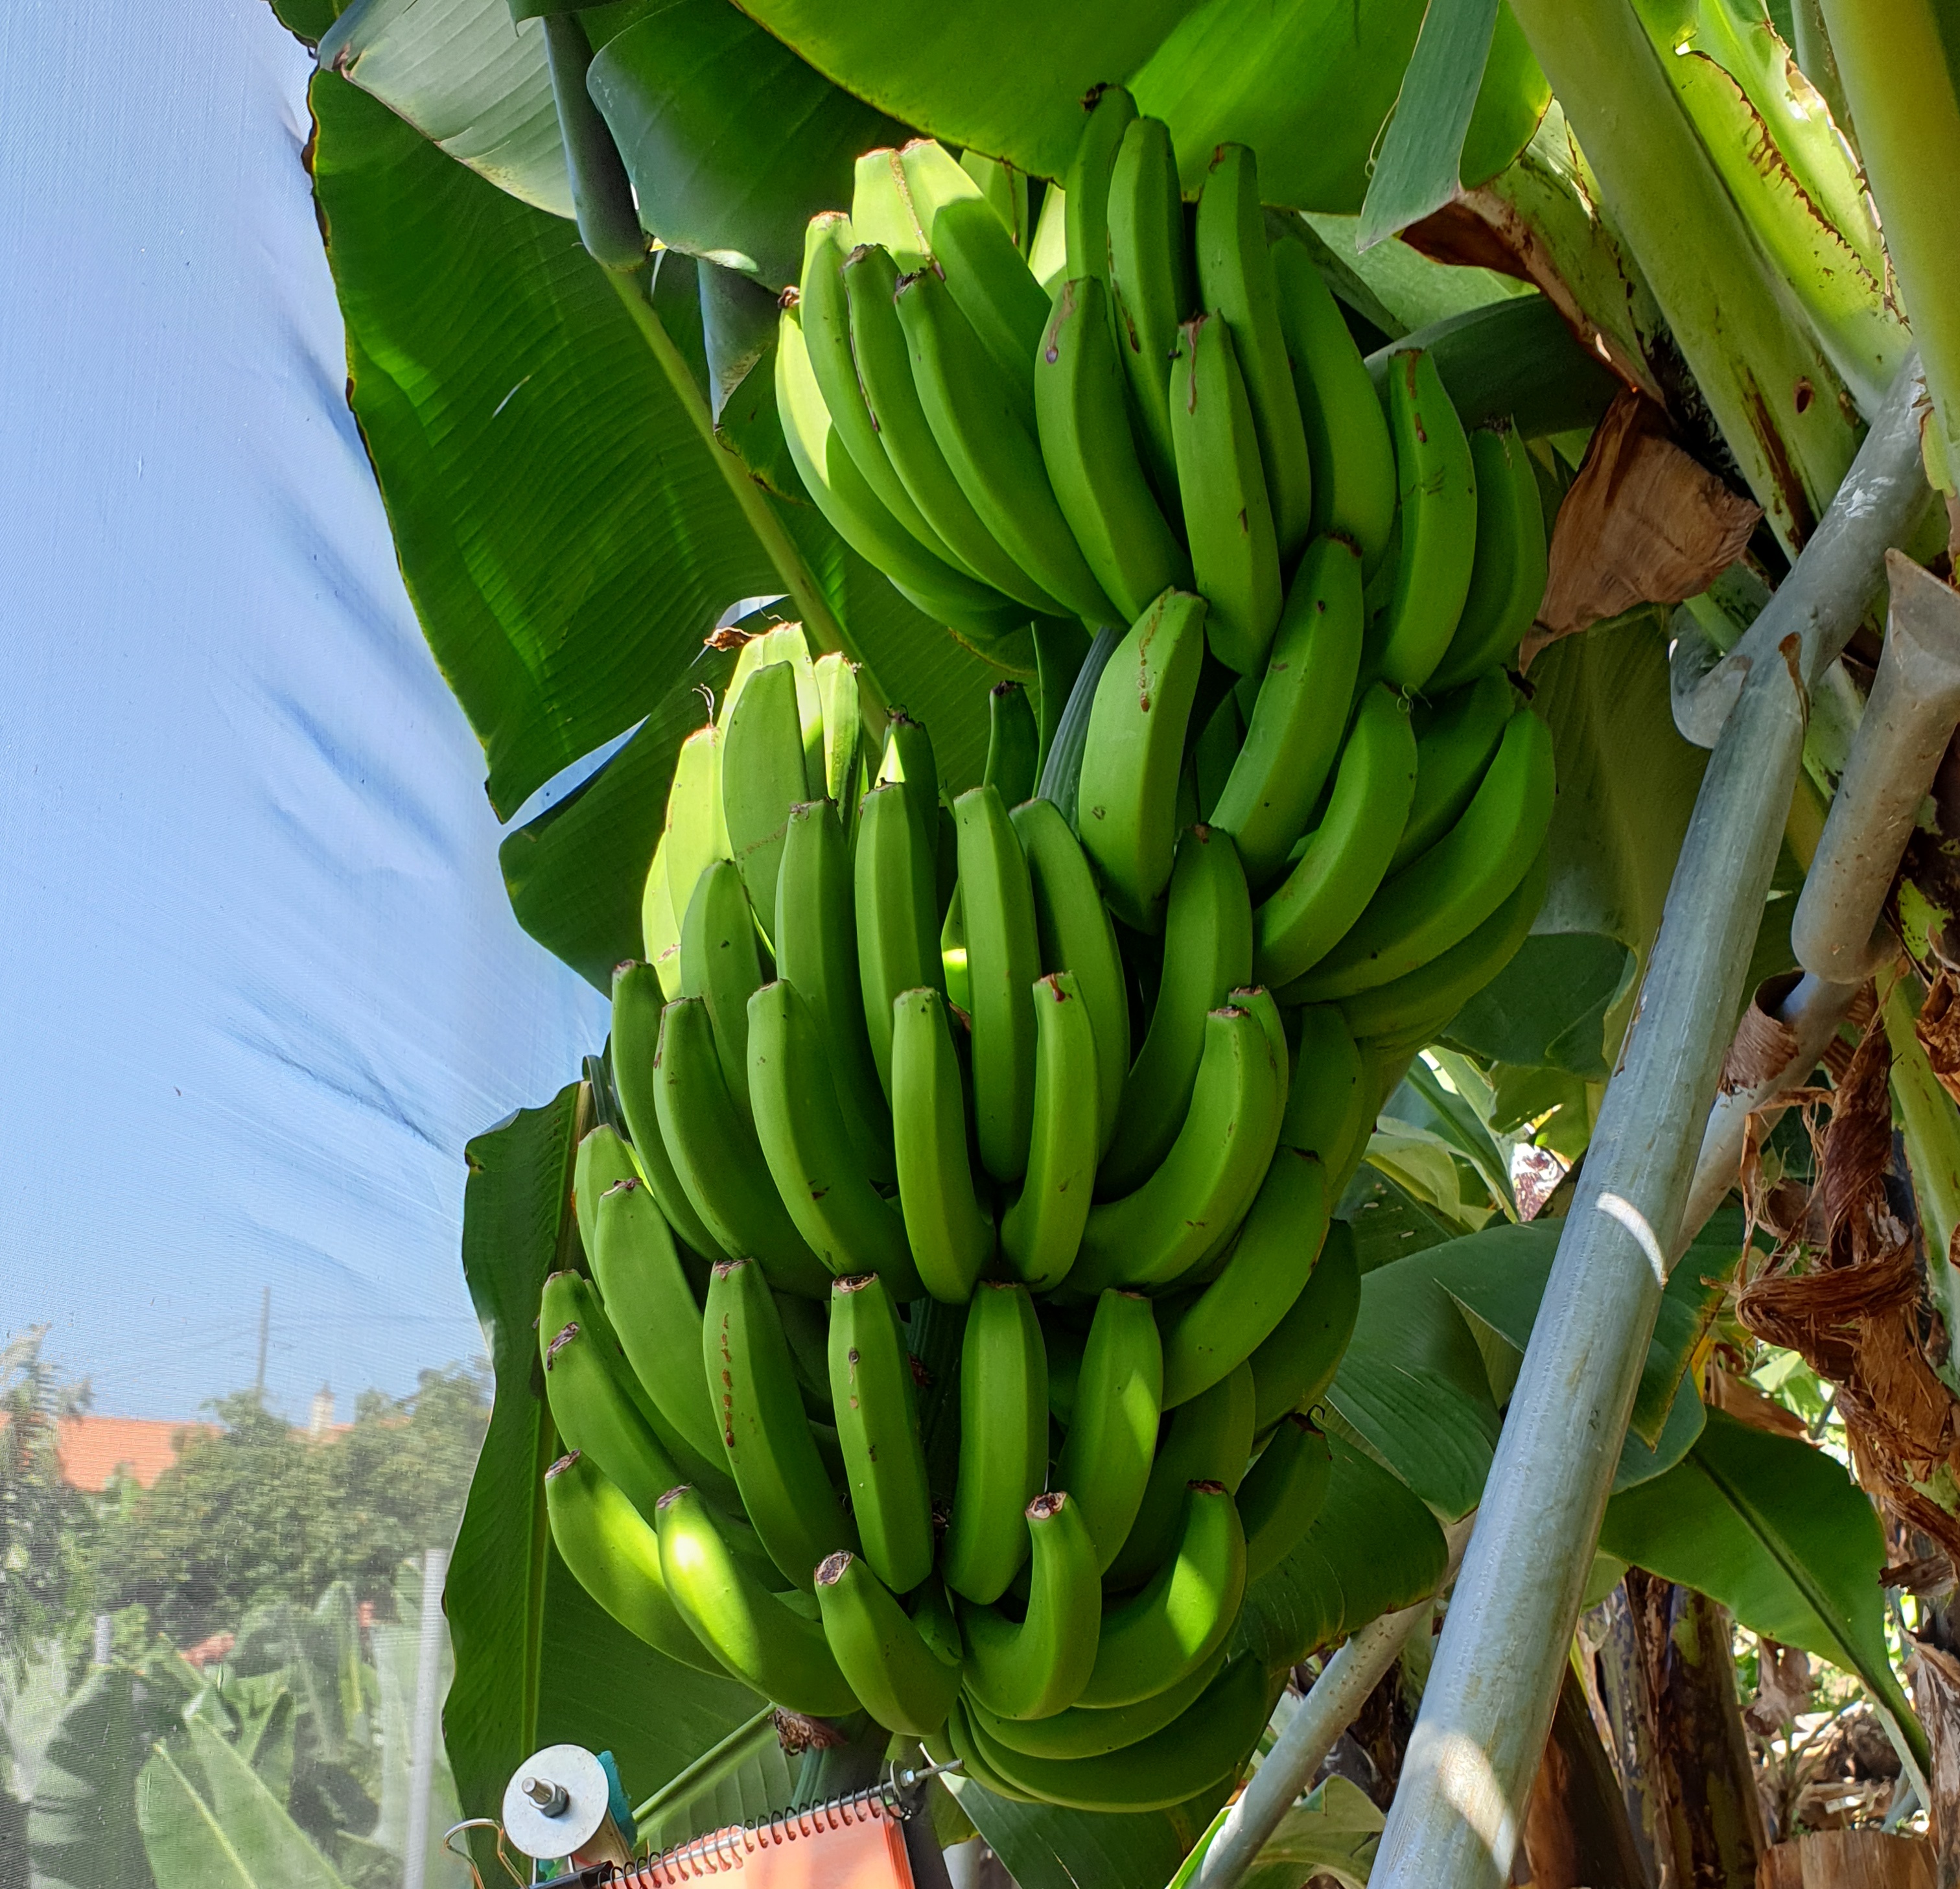
Label: Keep